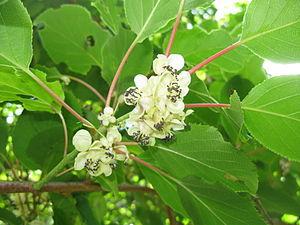
Le kiwaï, également appelé kiwi de Sibérie ou kiwi d'été, est une plante grimpante de la famille des Actinidiaceae, originaire d'Extrême-Orient, cultivée pour ses fruits comestibles. Le terme, encore peu connu, désigne également le fruit de cette plante.